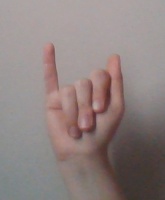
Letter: meem